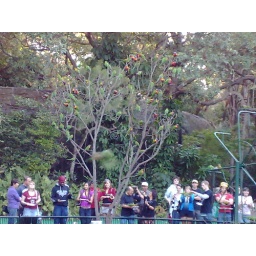
the tree is full of lorikeet bird on 16th may,09 at 4 pm in currumbin sanctuary..